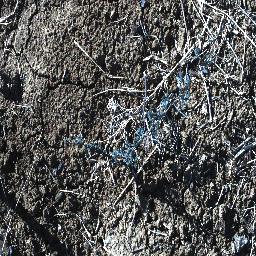
Label: prickly_acacia